Hurs

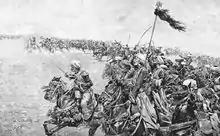
Felician Myrbach's "Charge of the Mamluks", cavalry at the Battle of Miani (1843)

During the period of Company rule in India, Sufist religious leader Syed Muhammad Rashid Shah formed a community of Sunni Muslims which rejected any forms of British authority; Shah declared his community as "Hur" (Sindhi: 'free'). His successor, Syed Sibghatullah Shah, declared himself as the first Pir (spiritual leader) of Pagaro. In response to the actions of the Hurs, Commissioner Mohammad Yaqub recommended the application of the 1871 Criminal Tribes Act (CTA) to the group in 1898. Two years later, the CTA was applied to all Hurs, which remained in effect until 1952.